Yang Jiang

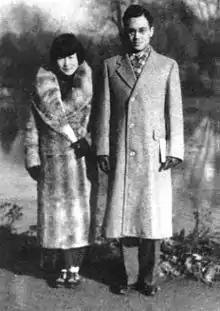
Qian Zhongshu and Yang Jiang in 1936

Contradicting a Chinese saying that it is impossible for a woman to be both a chaste wife and gifted scholar or talented artist, Qian once described Yang as “the most chaste wife and talented girl” in China.